Kim Shin-wook

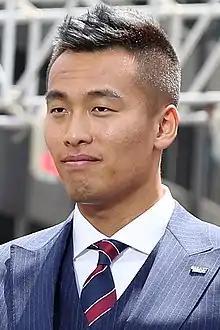
Kim in 2018

Kim Shin-wook (born 14 April 1988) is a South Korean professional footballer who plays as a striker for Hong Kong Premier League club Kitchee.